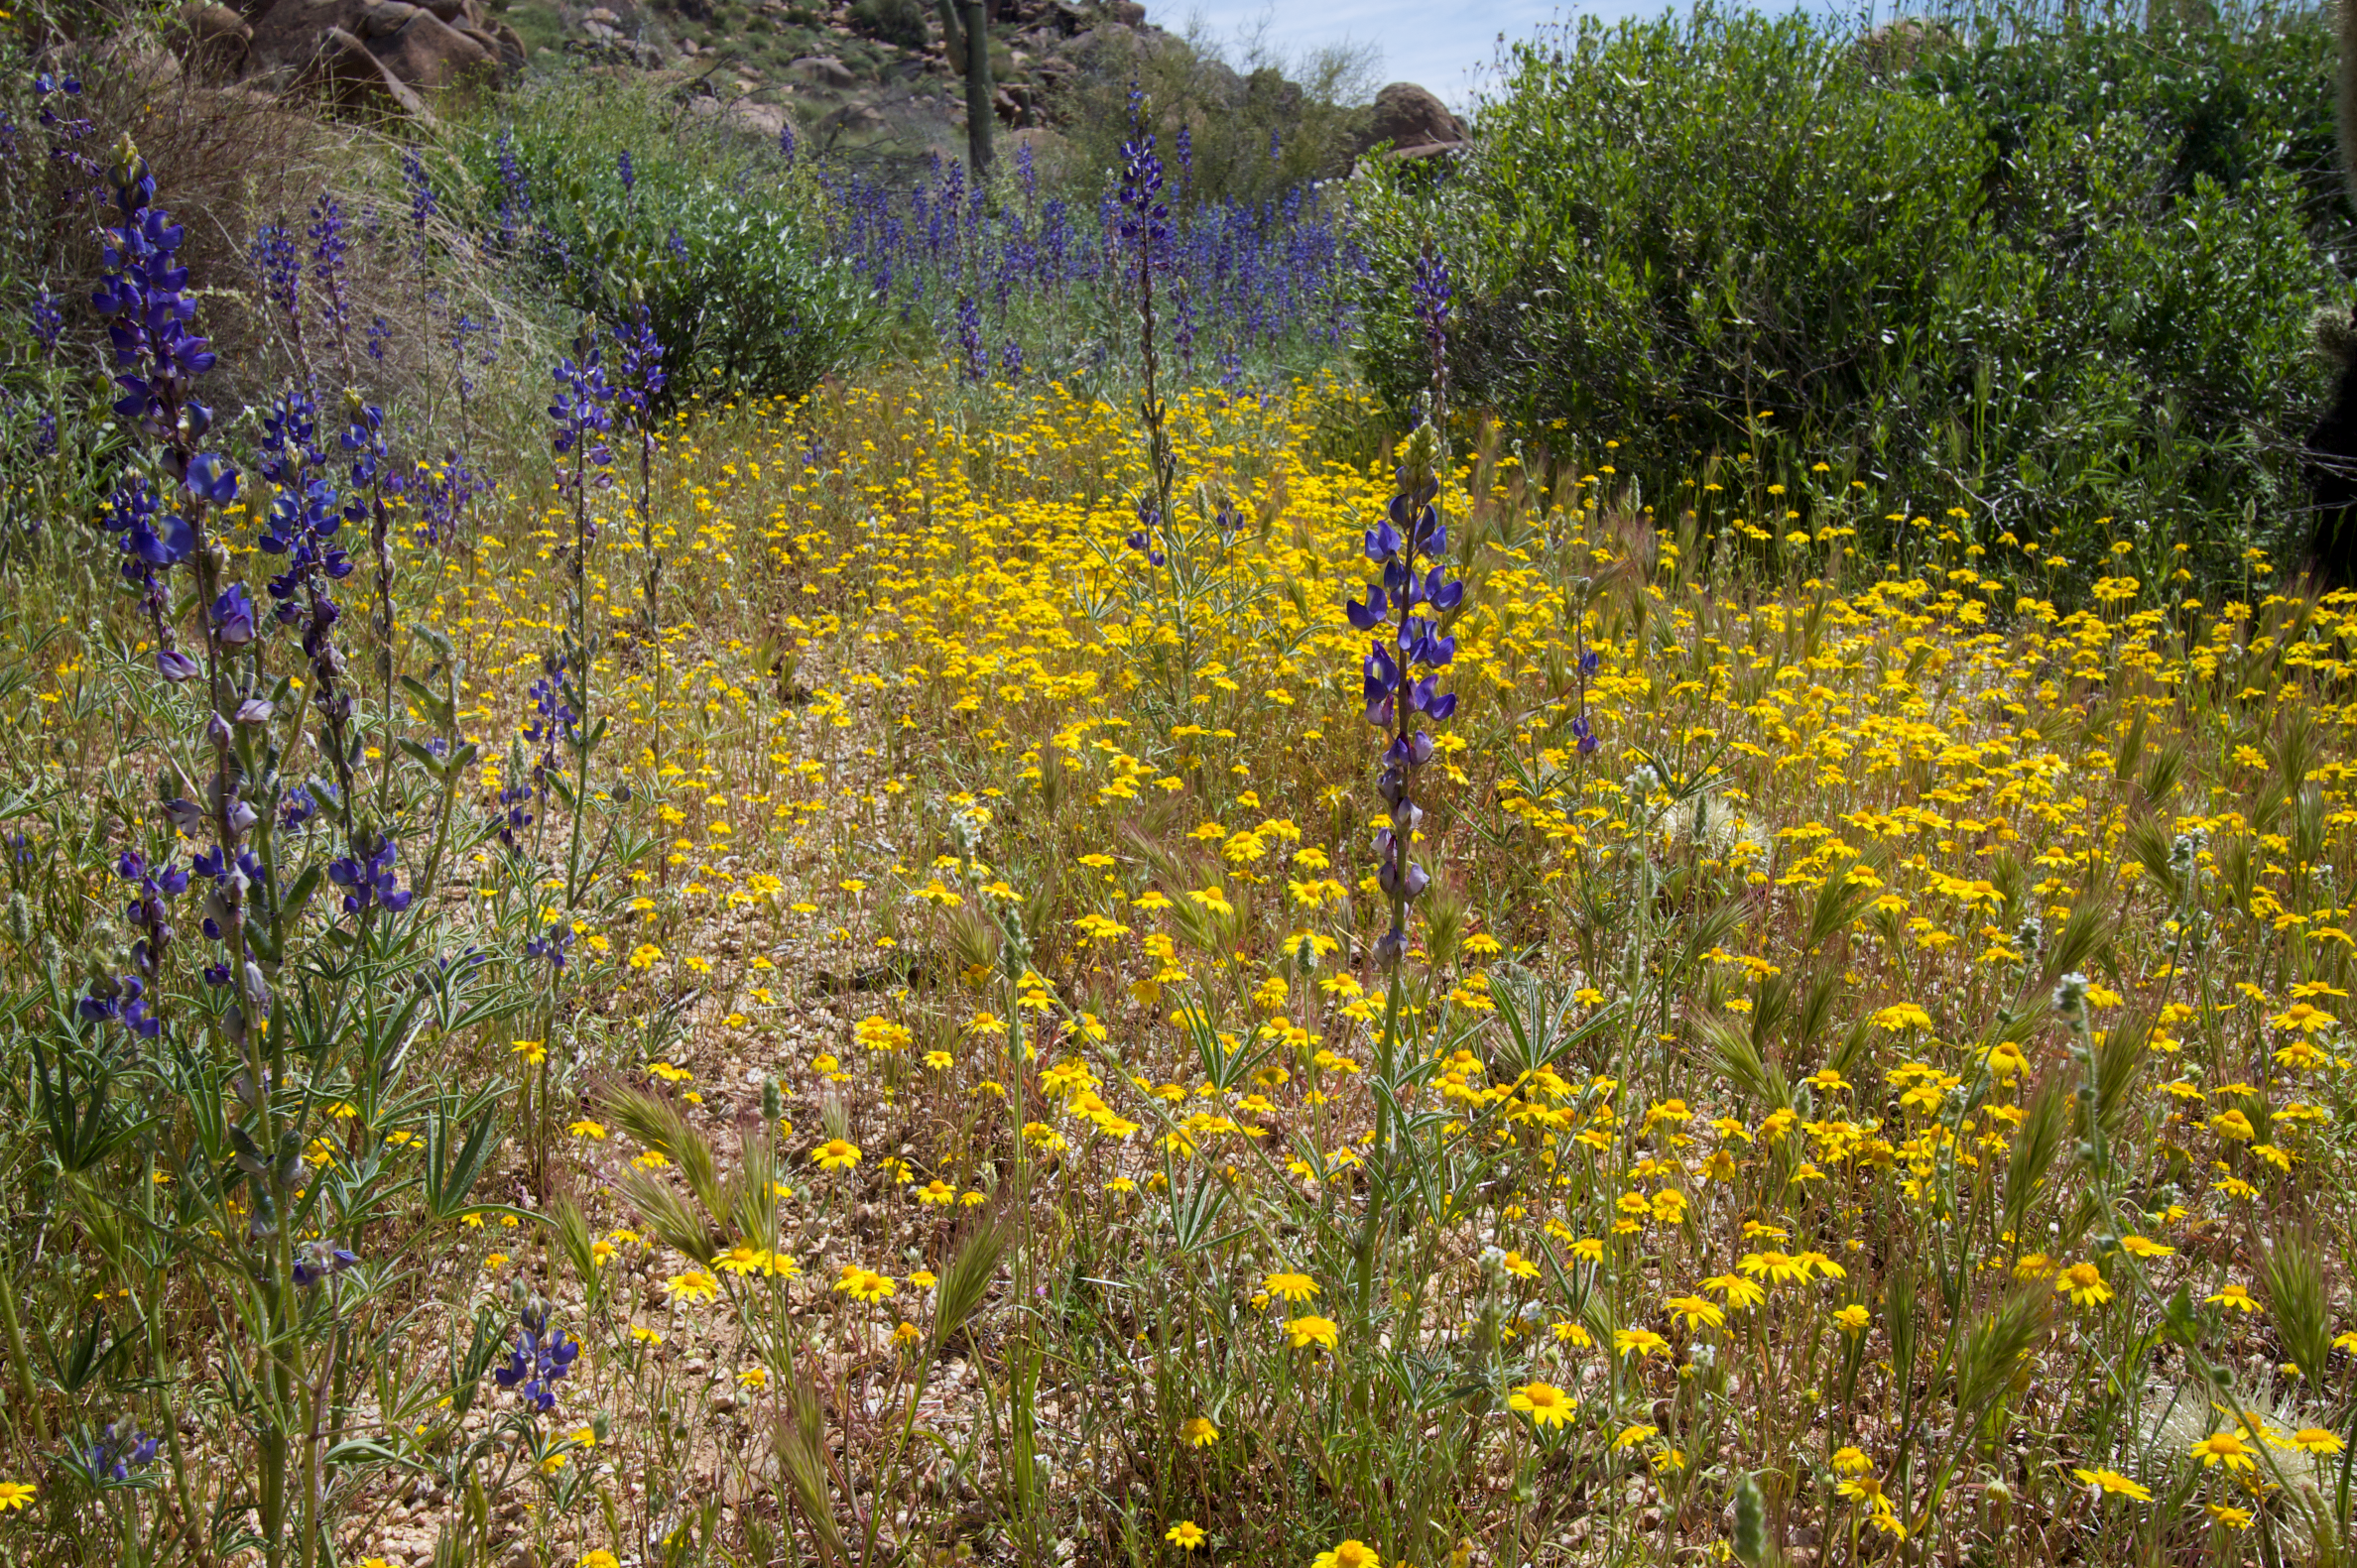
nature, wilderness, plant, trail, field, meadow, prairie, leaf, flower, autumn, flora, wildflower, grassland, vegetation, wetland, woodland, habitat, ecosystem, rural area, flowering plant, natural environment, land plant